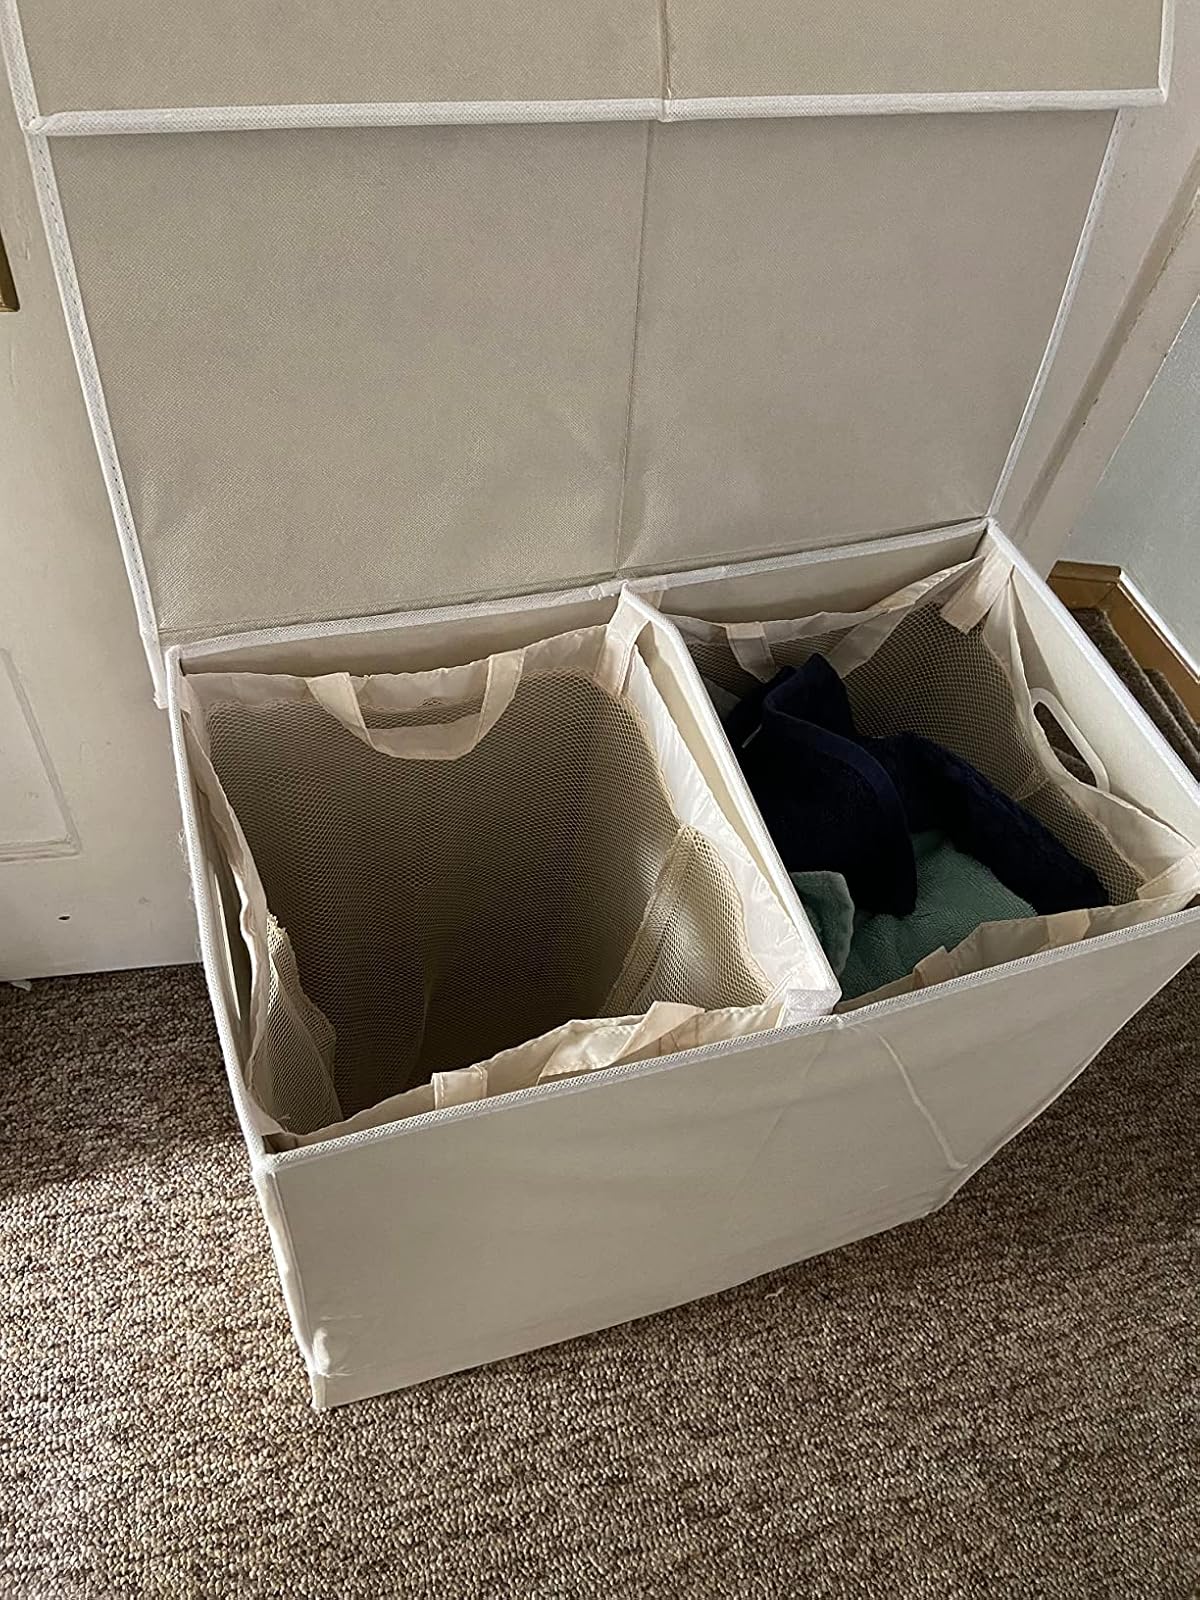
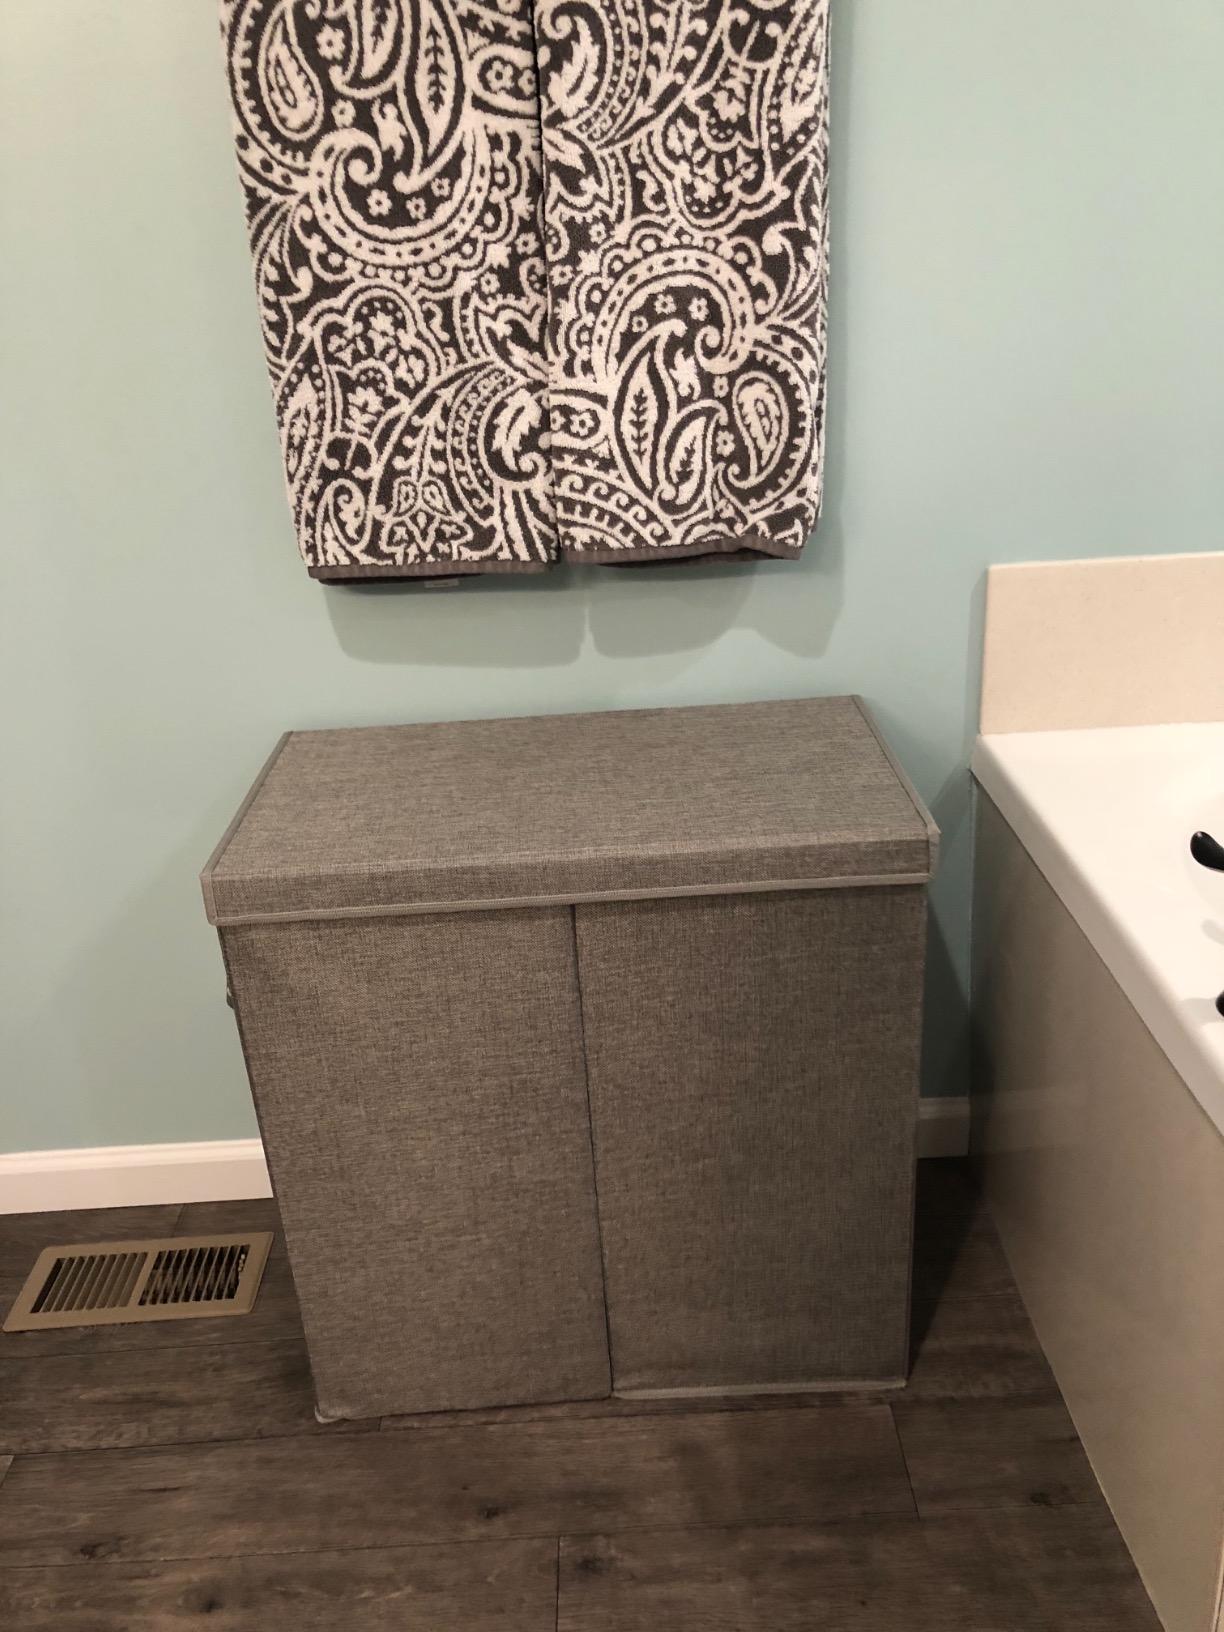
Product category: items_hamper
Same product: no